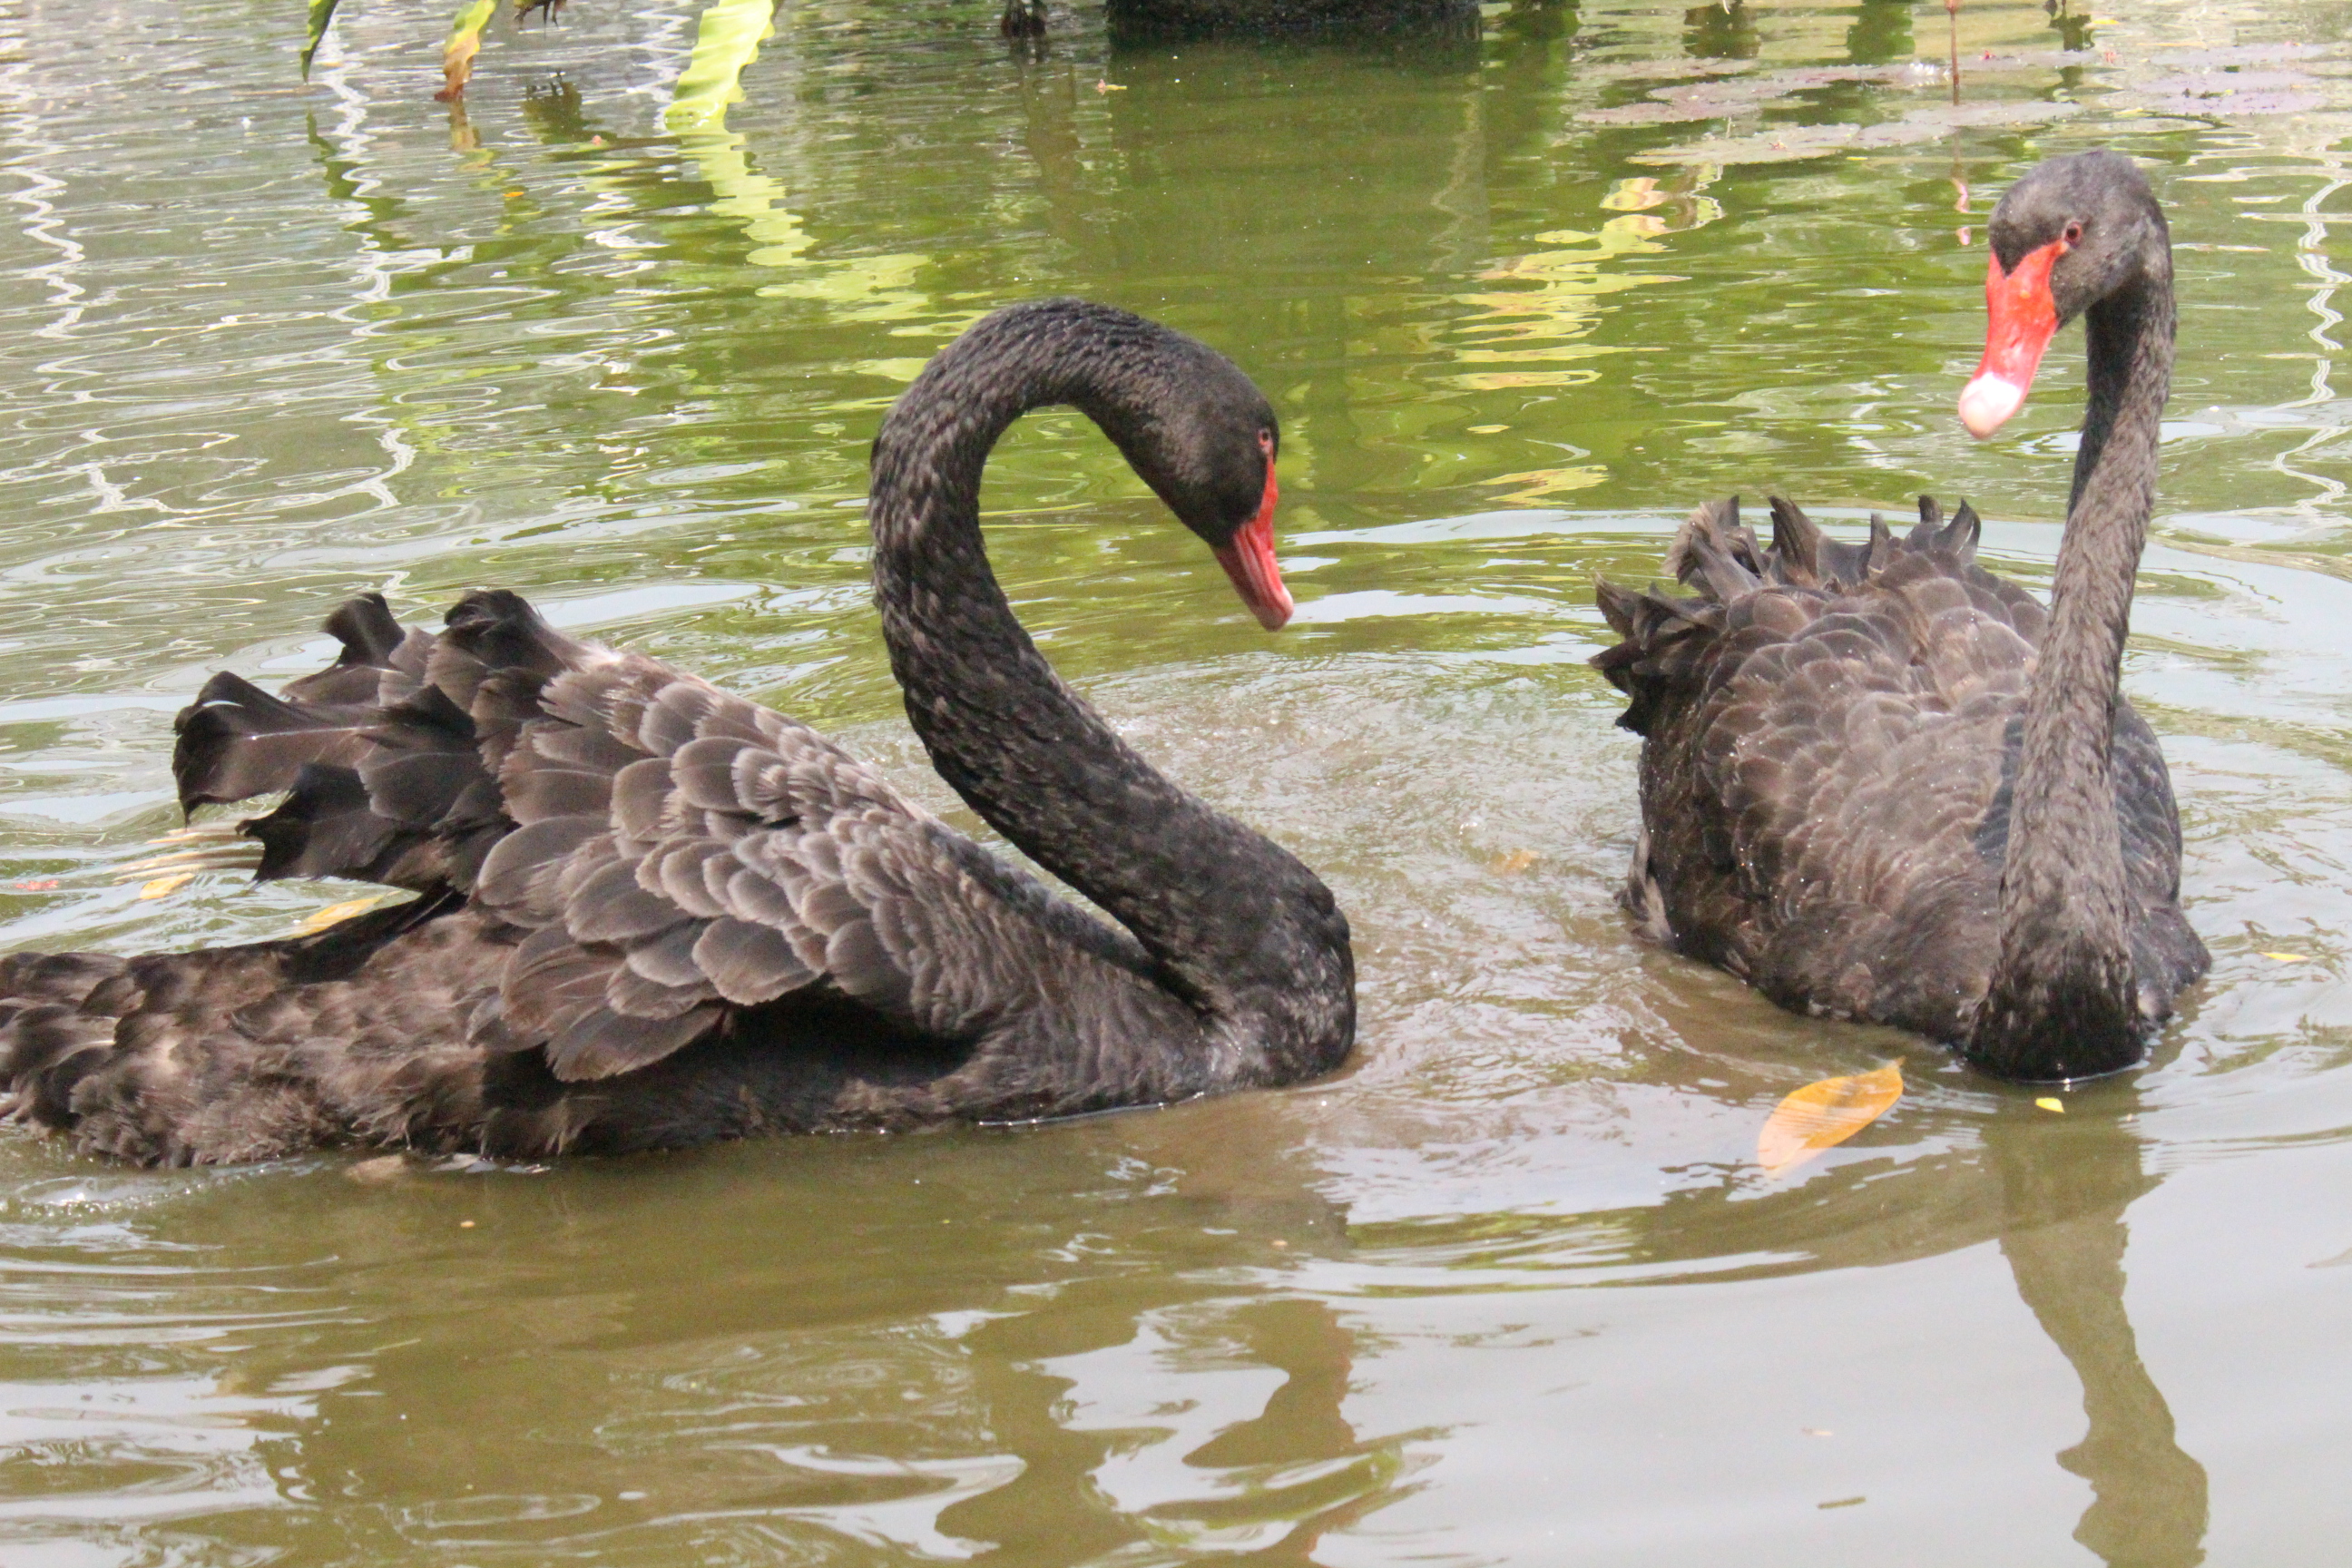
swan, black, indonesia, water, photo, bird, black swan, vertebrate, ducks, geese and swans, water bird, waterfowl, beak, organism, duck, pond, wildlife, bank